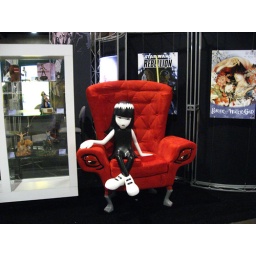
Creepy albino girl in red chair...